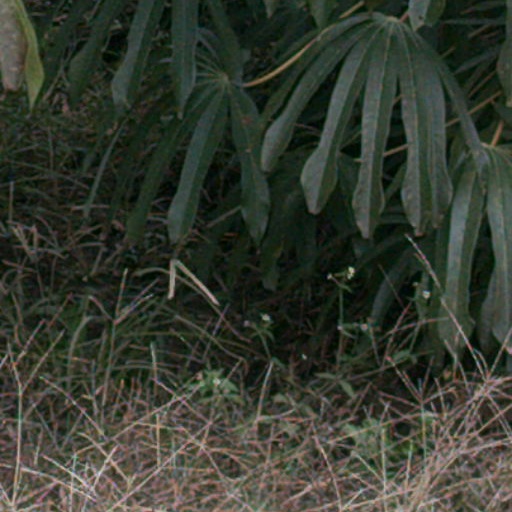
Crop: cassava